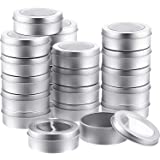
Label: metal